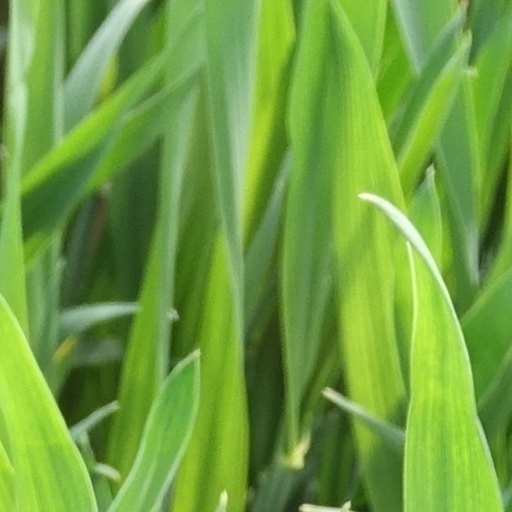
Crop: wheat